Cassville Crossroads Historic District

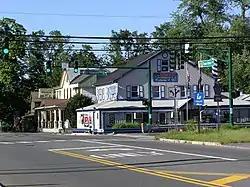
Cassville Tavern at the crossroads, in 2012

The Cassville Crossroads Historic District is a historic district located in the community of Cassville, at the junction of CR 571 and CR 528, in Jackson Township, Ocean County, New Jersey. The district was added to the National Register of Historic Places on August 26, 1982 for its significance in agriculture, architecture, art, commerce and religion. It includes nine contributing buildings and one contributing structure.